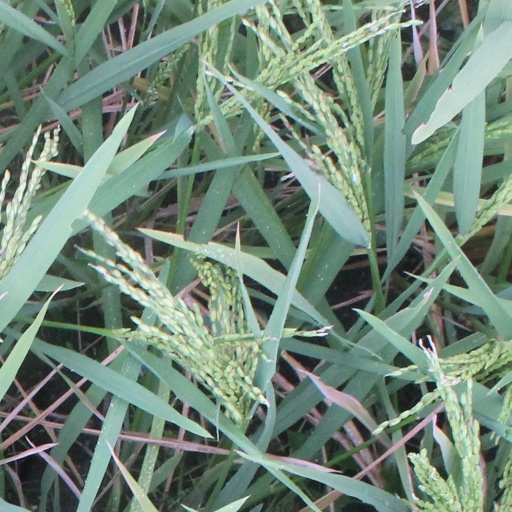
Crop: rice